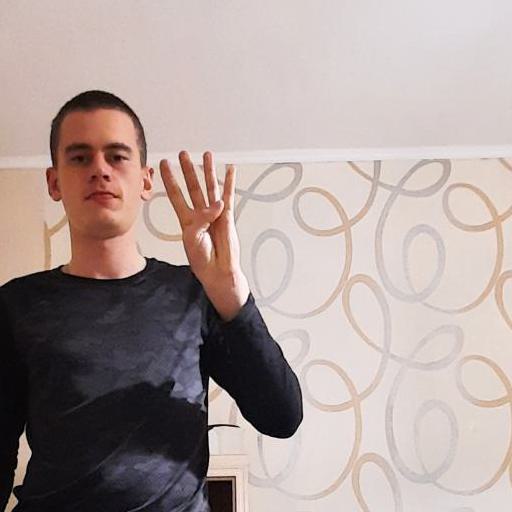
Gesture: four